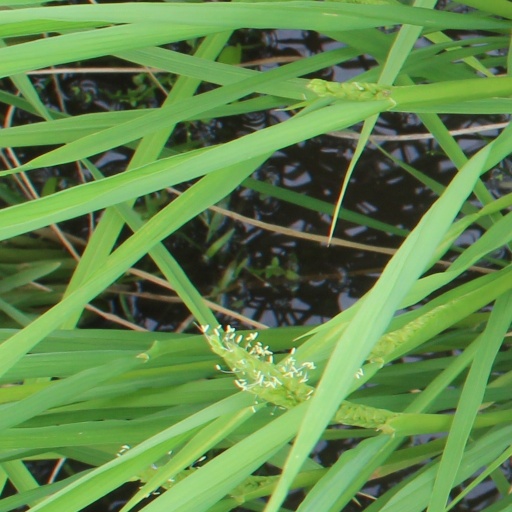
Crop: rice